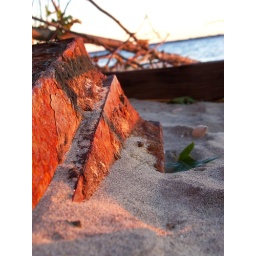
A rusty metal box bathed in the fading sunlight over Narragansett Bay